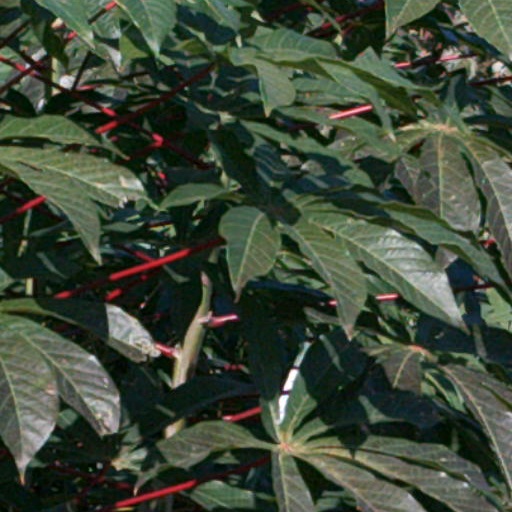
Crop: cassava